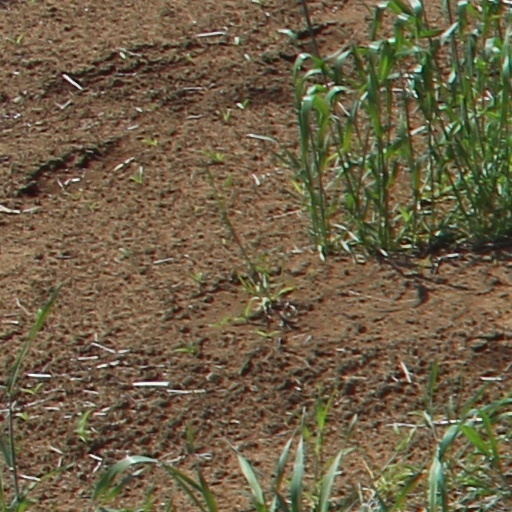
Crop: wheat